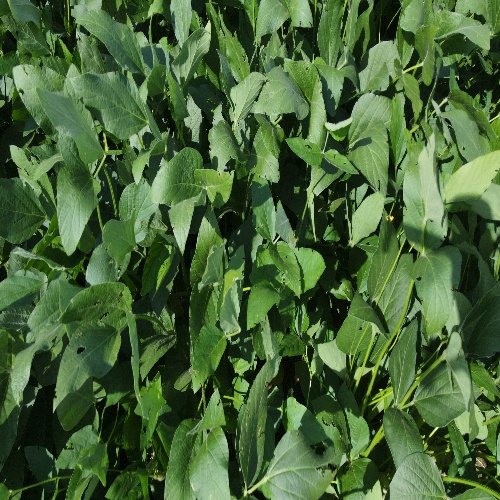
Label: Caterpillar